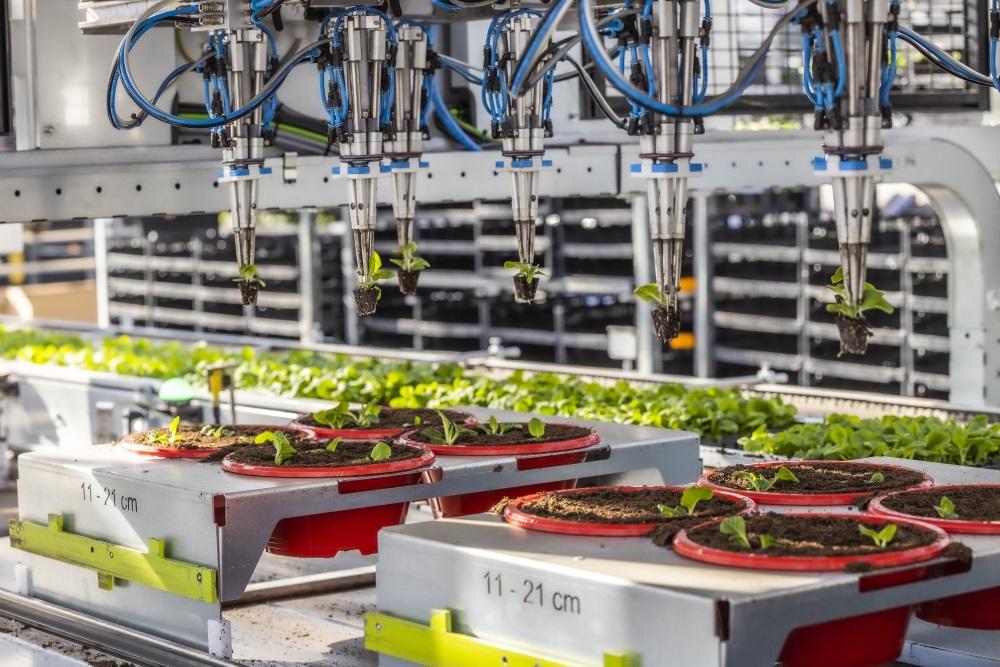
Mashine ya kisasa ya uoteshaji na utunzaji wa miche midogo ya mboga katika vyombo maalumu vyenye rangi nyekundu; kabla ya kuhamishwa na  kupandikizwa katika mashamba.